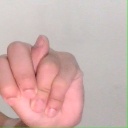
अक्षर: न